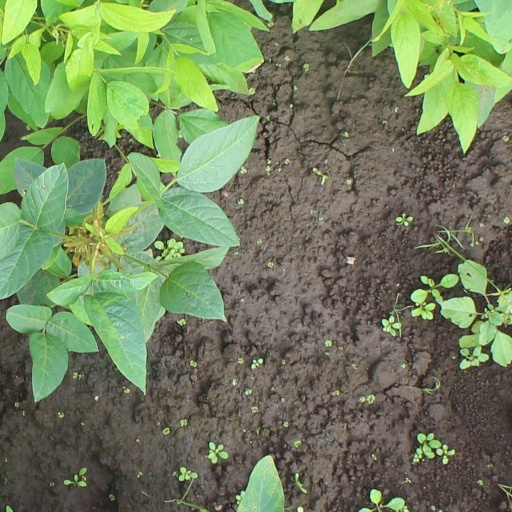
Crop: soybean